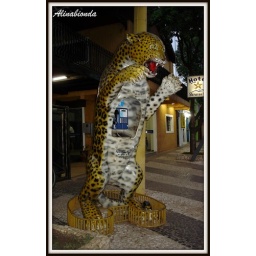
A scary telephone box in Bonito (Mato Grosso do Sul - Brazil).